David Sholtz

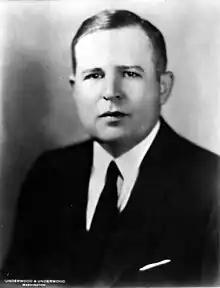
Sholtz in 1936

David Sholtz (October 6, 1891 – March 21, 1953) was the 26th Governor of Florida. Prior to serving as Governor he would be a state attorney serving Florida's 7th Judicial Circuit Court and previously as a member of the Florida House of Representatives.